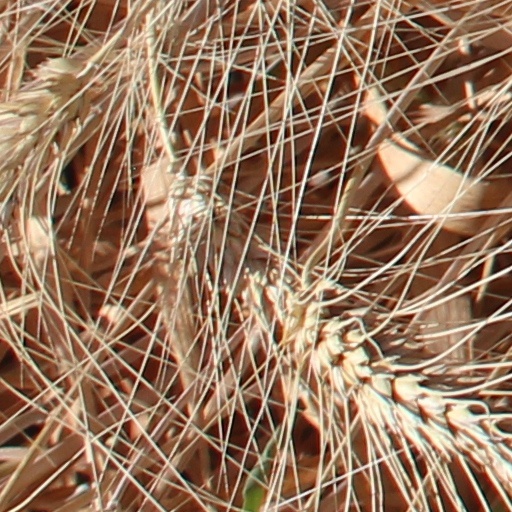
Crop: wheat